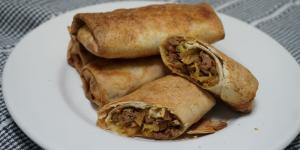
rollitos de primavera en freidora de aire